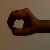
The image shows a hand gesture representing the number 0 in Indian Sign Language.